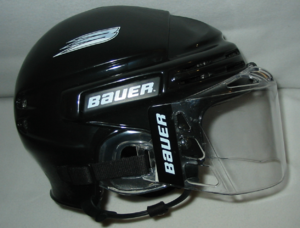
Hockeyhjelm
Bauer ishockeyhjelm med visir
En hockeyhjelm er en hovedbeklædning som bæres af ishockey- og inlinehockey-spillere som beskyttelse af hovedet mod potentielle skader når dette rammes af pucke, stave, skøjter eller andre spillere.